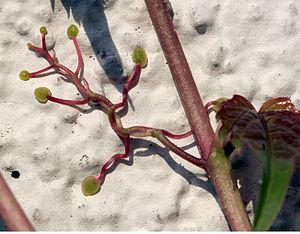
Le crampon est une pièce ou élément recourbé servant à lier, à retenir ou à saisir. Le mot crampon vient de crampe ou krampf en germanique qui veut dire recourbé.
Parthenocissus tricuspidata, la Vigne-vierge à trois pointes est une espèce de plantes de la famille de la Vigne. Elle est originaire d’Asie orientale et cultivée très largement comme plante grimpante ornementale pour son feuillage qui vire au rouge écarlate à l’automne. Les jardiniers utilisent parfois aussi les termes moins heureux de « lierre de Boston » ou de « lierre japonais » traduit de l’anglais « Boston ivy » et « Japanese ivy ».